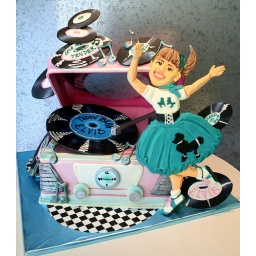
Cake designed as a 50's record player with white chocolate records and girl dancing in a poodle skirt. Cory